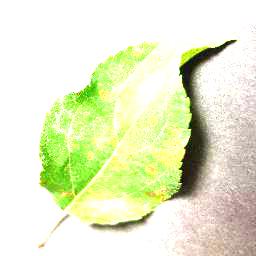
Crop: apple
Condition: cedar_rust